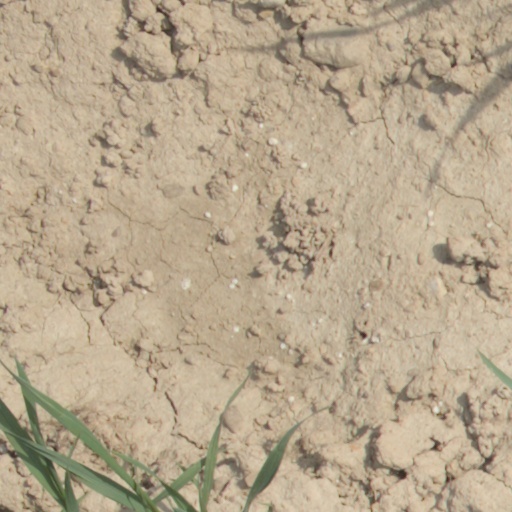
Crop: wheat